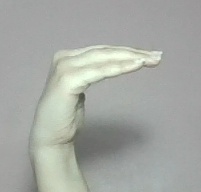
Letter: haa